Unapologetic

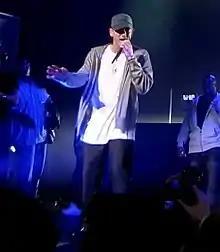
American rapper Eminem is featured on the track "Numb", marking the pair's third collaboration following the worldwide hit, "Love the Way You Lie" and its sequel (2010).

Rihanna explained her interest in developing new soundscapes, "I love experimenting and I love working with different sounds and putting them together so they're not one-dimensional." She also added "Right now we're working on collecting and creating the sound first before we even start working on the lyrical direction or melodies. I kind of have an idea though, and it's very rough right now. So I'm very eager to start that." Sean Garrett spoke on the album's sound saying it was "a great mish-mash of genres". Rihanna revealed during an interview with GQ's "Men of the Year" that she wanted her music to be uplifting saying "I want to make music that's hopeful, uplifting. Nothing corny or supersentimental. I just want it to have the feeling that brings you out of whatever you're going through. I want it to spark that fire. I want it to be real, authentic, and raw."